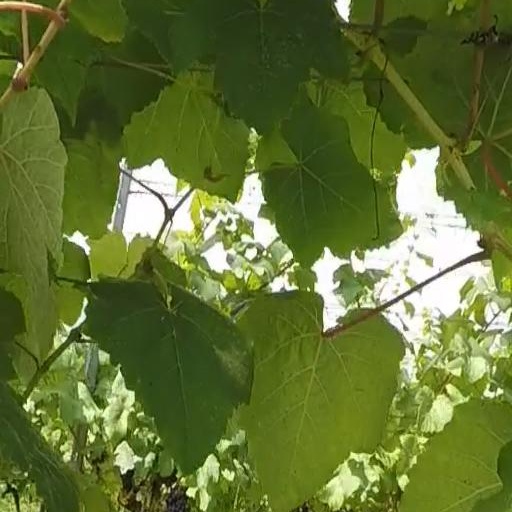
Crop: grape